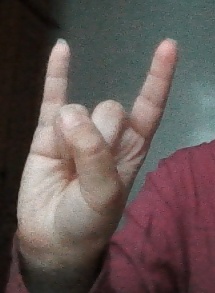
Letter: la